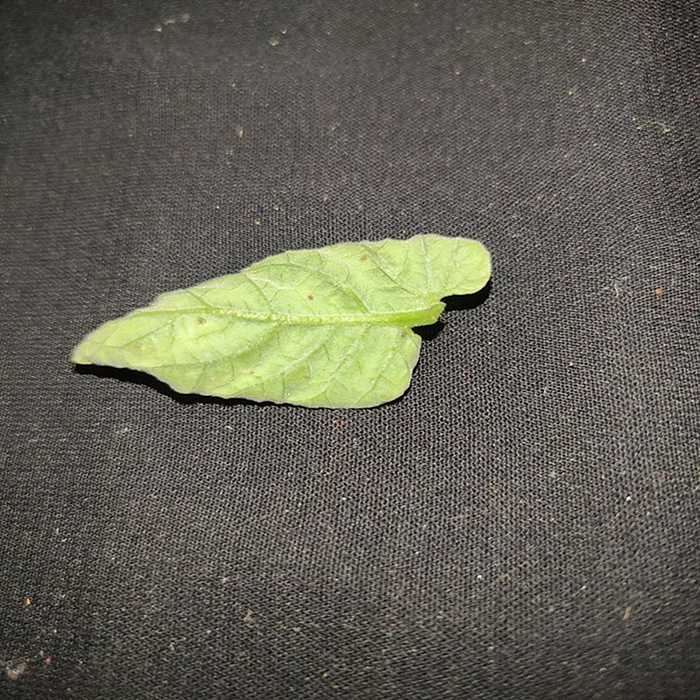
Plant: Tomato
Label: Tomato leaf curl virus